Elene Gedevanishvili

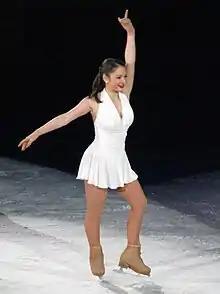
Gedevanishvili at the 2010 European Championships exhibition gala.

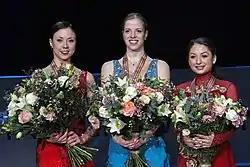
Gedevanishvili with the other medalists at the 2010 European Championships.

"GP: Grand Prix; CS: Challenger Series (began in the 2014–15 season); JGP: Junior Grand Prix"